History of West Ham United F.C.

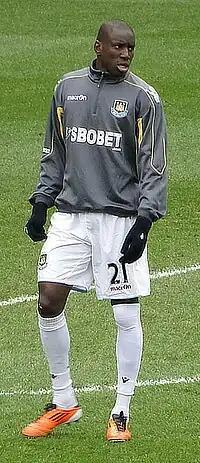
7 goals in 12 league games under Grant

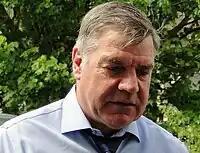
Sam Allardyce

Despite a very shaky start under Zola's reign, the Hammers were able to finish comfortably midtable in his first season with the club. Although from the outset, Zola had already got a number of factors going against him, unlike previous managers at the club. West Ham were in a poor financial state due to the crash of former sponsor XL.com and of the Icelandic banks. Transfer fees and player wages had been generous for injury prone players such as Kieron Dyer and Freddie Ljungberg.